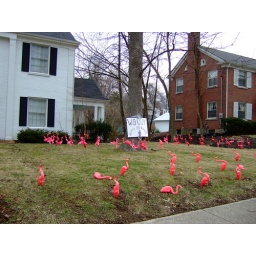
The little girls next door LOVED playing in the flamingos!